Alysheba

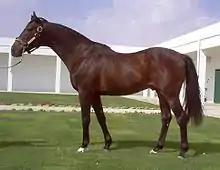
Alysheba at King Abdullah's farm in Saudi Arabia

Alysheba (March 3, 1984 – March 27, 2009) was an American Thoroughbred racehorse that won two legs of the Triple Crown in 1987. A successful sire, he produced 11 stakes winners.